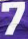
Number: 7